Pope Sylvester II

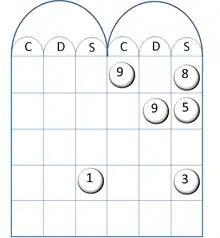
Model of the addition 908+95 on part of Gerbert's abacus (with modern numerals, not Gerbert's ones)

Gerbert learned of Hindu–Arabic digits and applied this knowledge to the abacus, but probably without the numeral zero. According to the 12th-century historian William of Malmesbury, Gerbert got the idea of the computing device of the abacus from a Moorish scholar from University of Al-Qarawiyyin. The abacus that Gerbert reintroduced into Europe had its length divided into 27 parts with 9 number symbols (this would exclude zero, which was represented by an empty column) and 1,000 characters in all, crafted out of animal horn by a shieldmaker of Rheims. According to his pupil Richer, Gerbert could perform speedy calculations with his abacus that were extremely difficult for people in his day to think through using only Roman numerals. Due to Gerbert's reintroduction, the abacus became widely used in Europe once again during the 11th century.